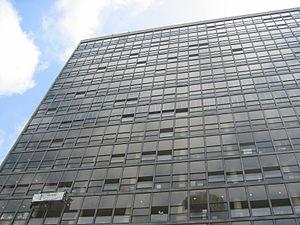
Le palais Gustavo Capanema, aussi connu dans le domaine de l'architecture comme le bâtiment du ministère de l'Éducation et de la Santé, est un bâtiment fédéral situé à Rio de Janeiro, au Brésil.